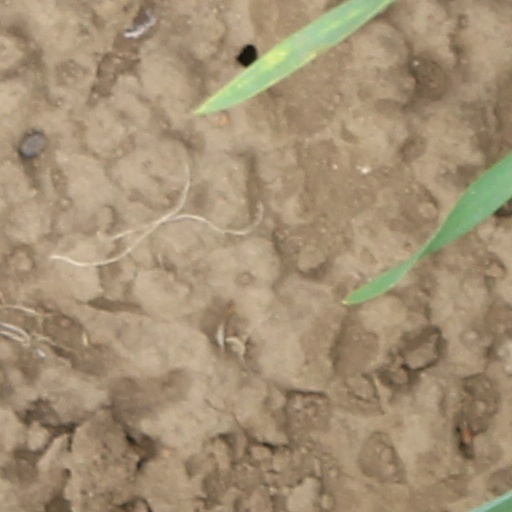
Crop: wheat